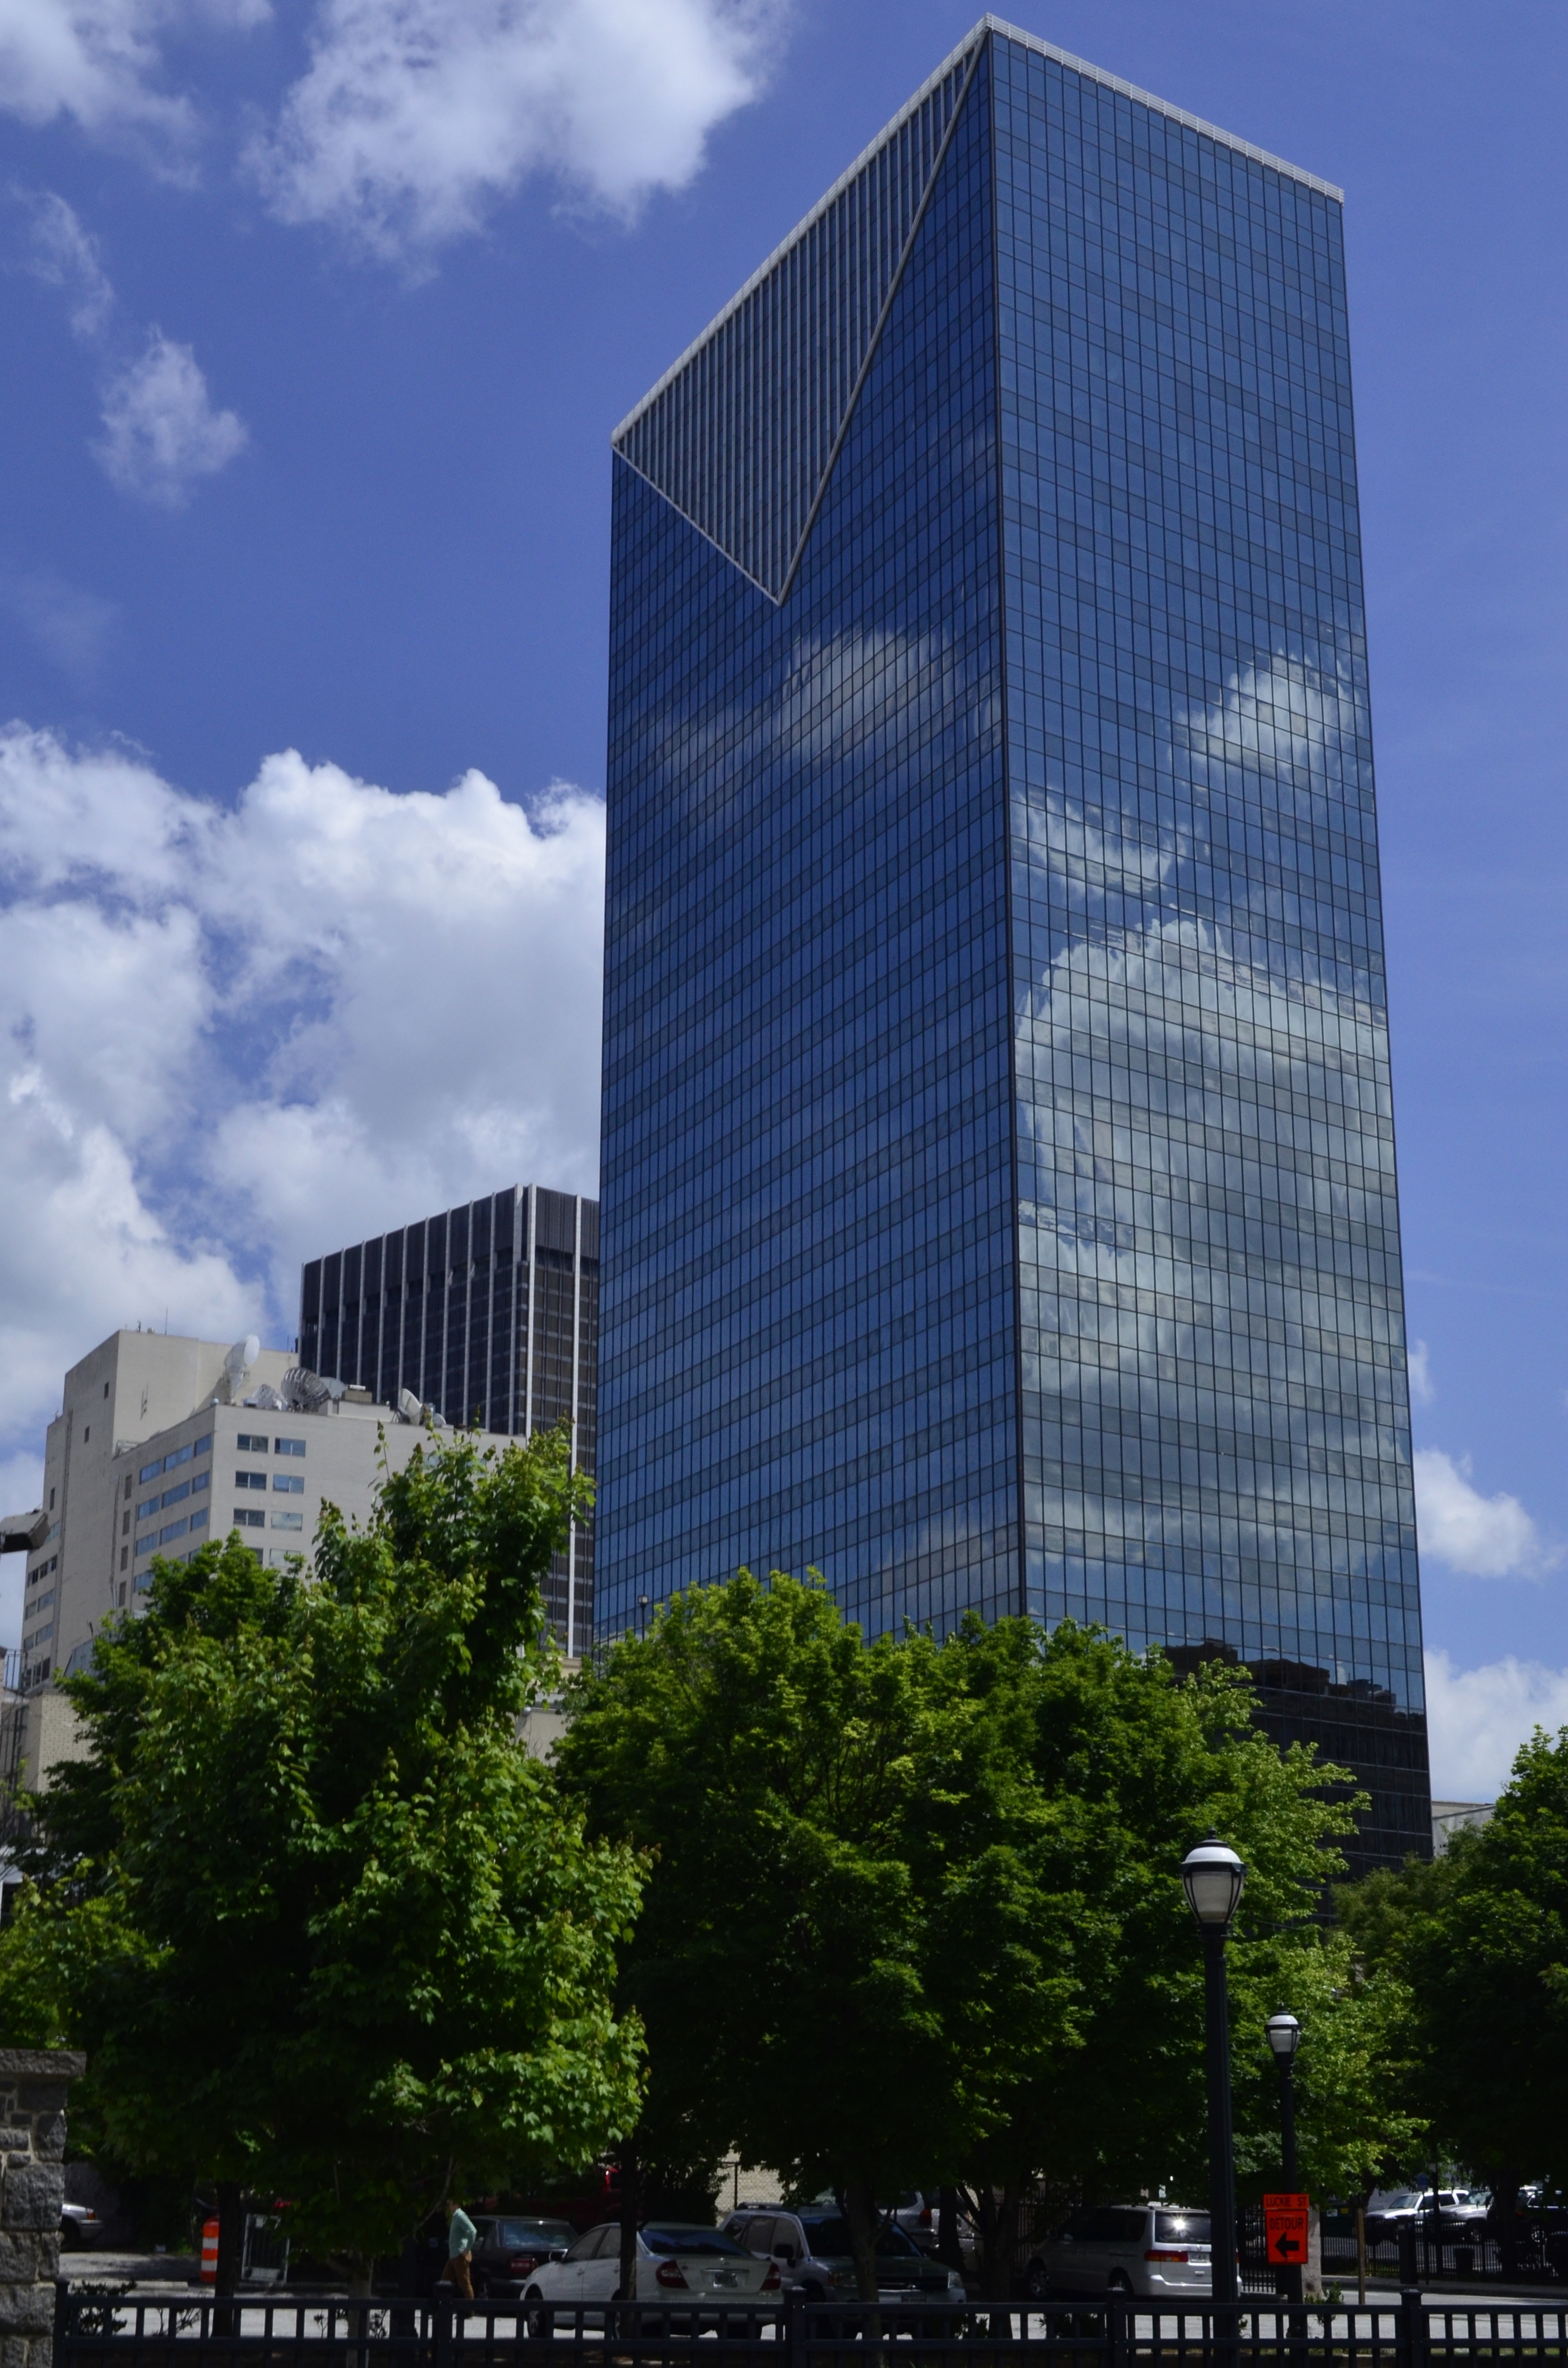
architecture, skyline, city, skyscraper, cityscape, downtown, tower, landmark, facade, tower block, southern, skyscrapers, buildings, georgia, headquarters, atlanta, metropolis, condominium, atl, ga, urban area, residential area, human settlement, metropolitan area